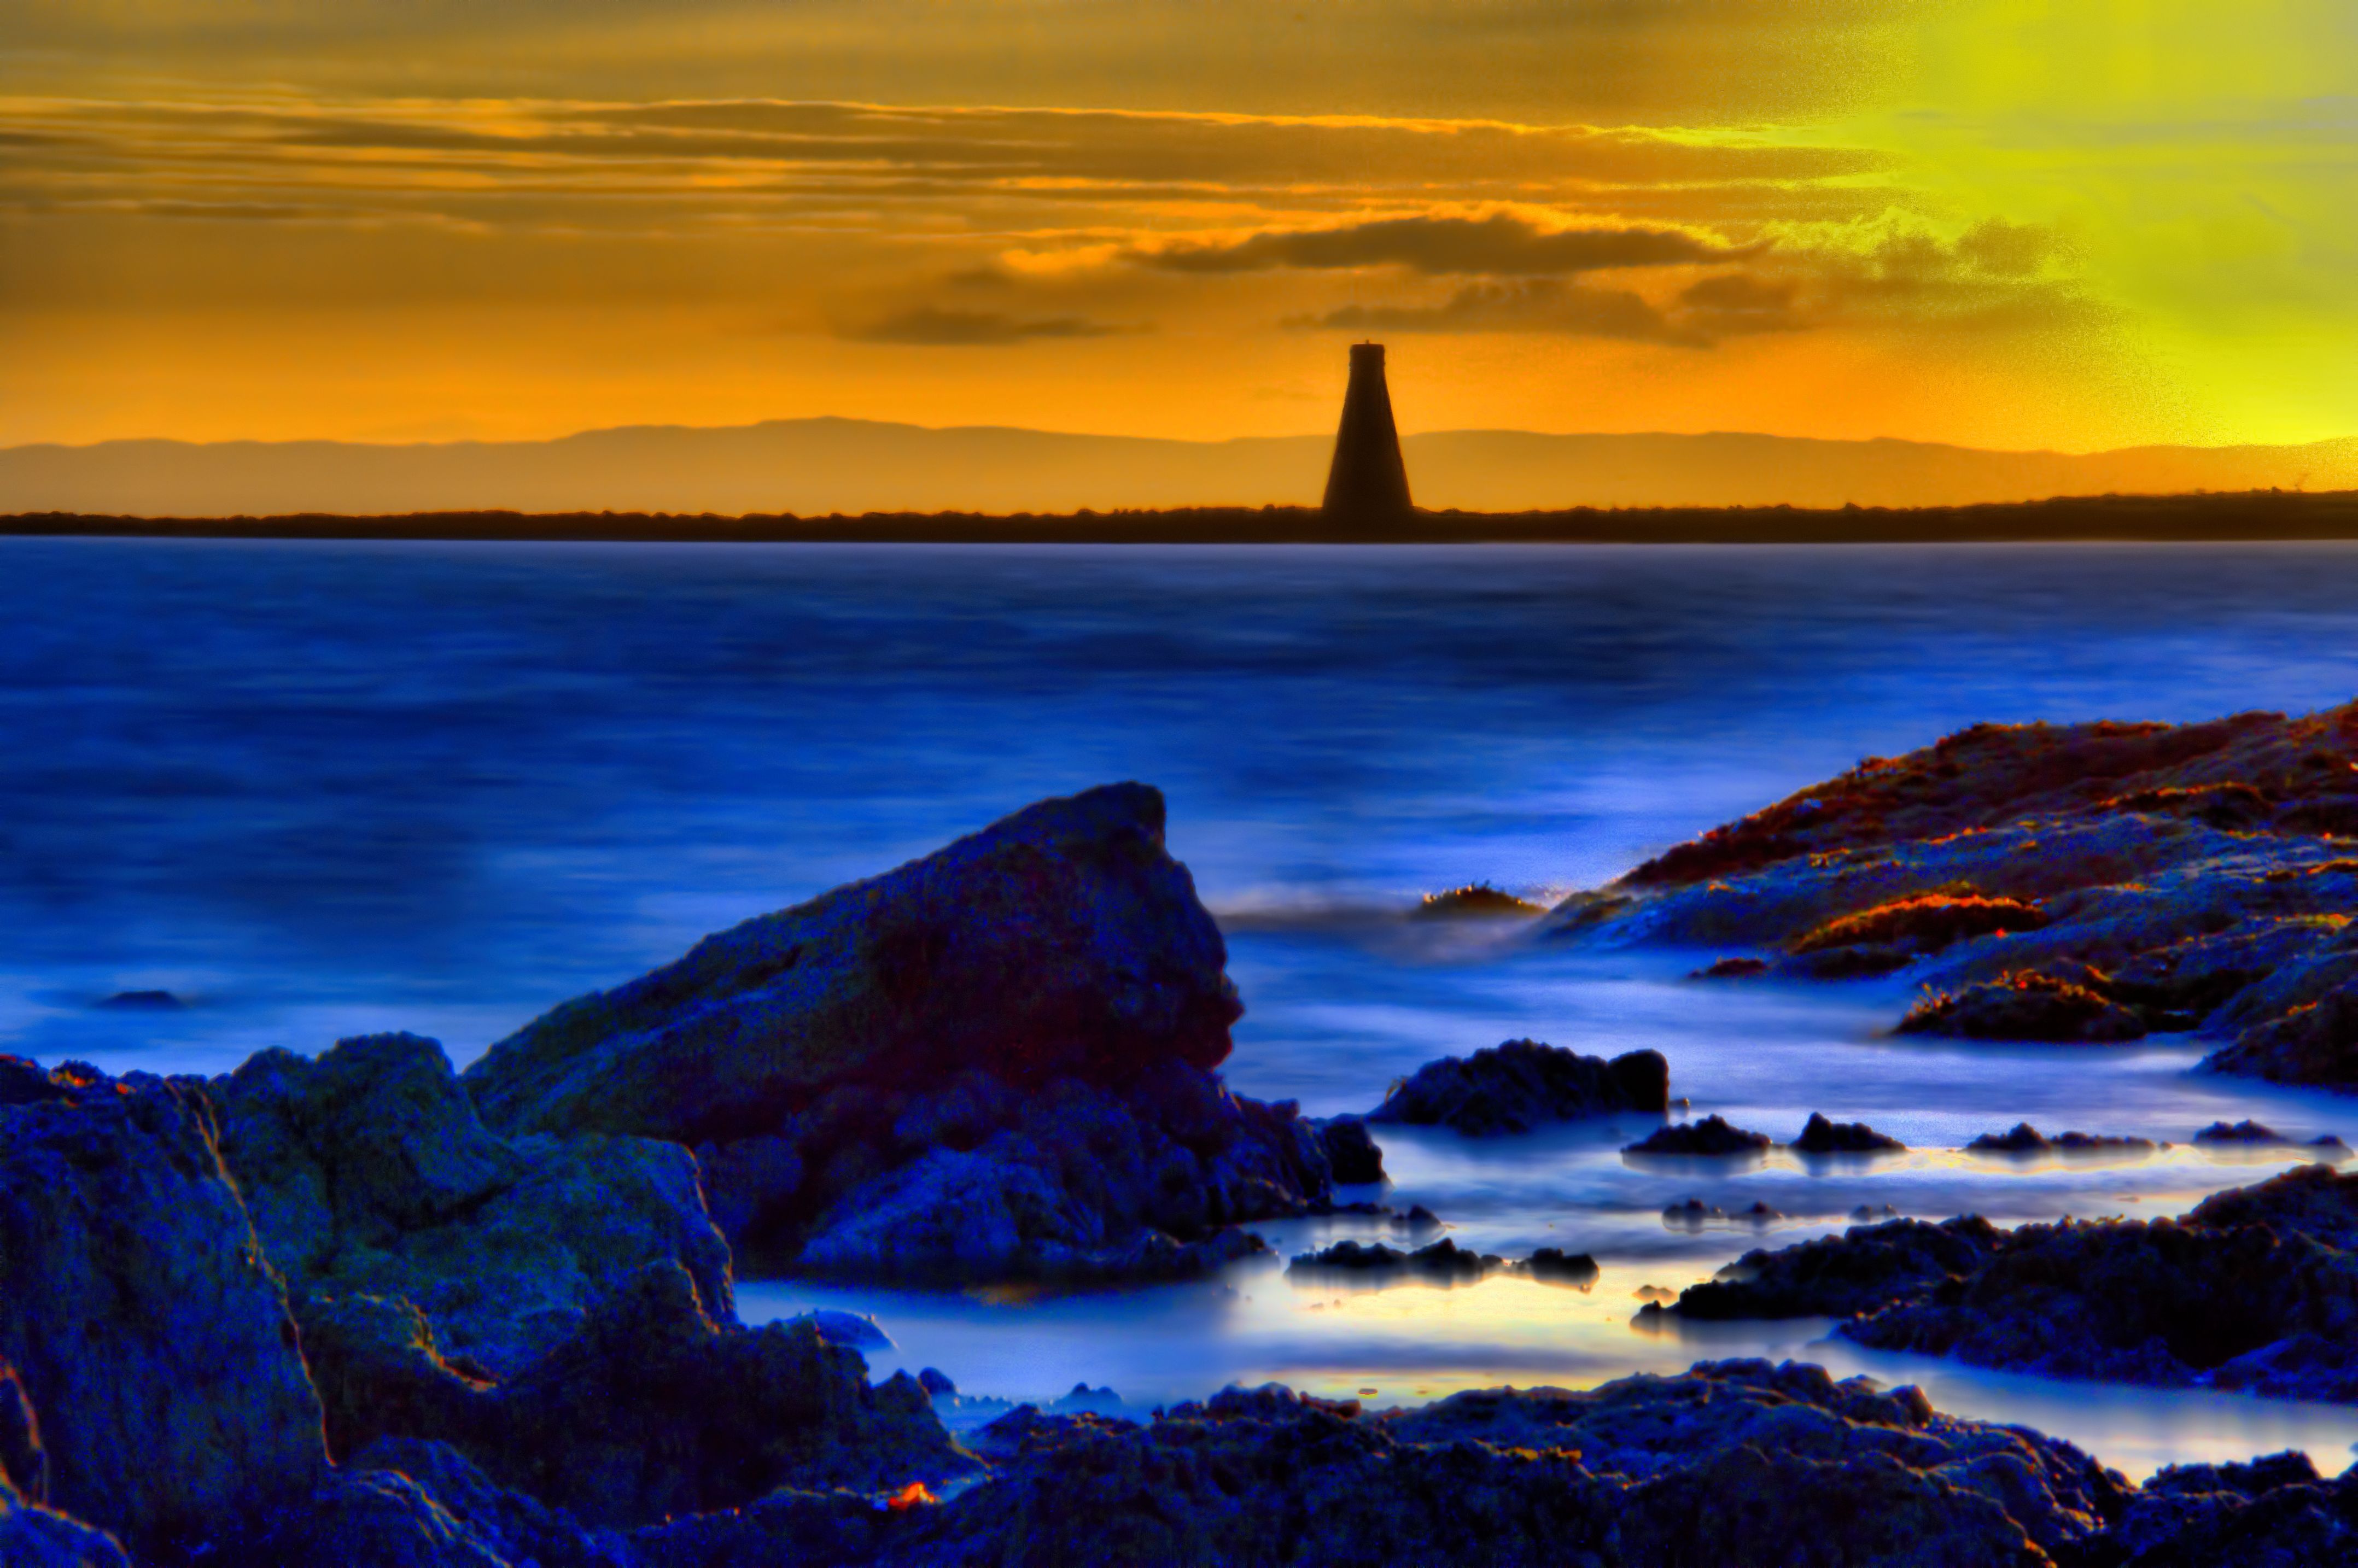
beach, sea, coast, rock, ocean, horizon, cloud, lighthouse, sunrise, sunset, morning, shore, wave, dawn, dusk, evening, cove, reflection, tower, bay, hdr, cape, ayrshire, ardrossan, afterglow, wind wave